Francis Hindes Groome

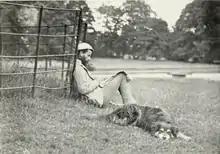
Groome and his dog in the late 19th century

Groome contributed generously and on a variety of subjects to such publications as the "Encyclopædia Britannica", the "Dictionary of National Biography", "Blackwood's Magazine", the "Athenaeum", "Johnson's Universal Cyclopedia", "The Bookman", "Chambers' Biographical Dictionary", the "" (in six volumes), and as joint editor, with his father and poet Edward Fitzgerald, of "Suffolk Notes and Queries" for the "Ipswich Journal".